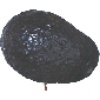
Label: avocado